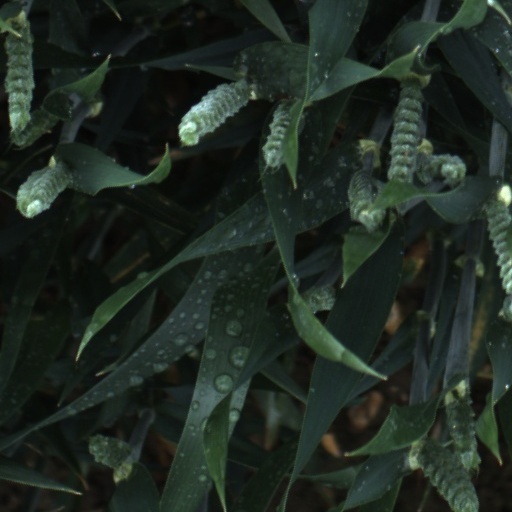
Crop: wheat